Kyle Lowry

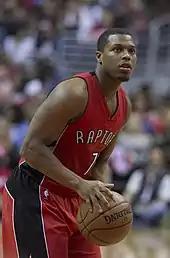
Lowry with the Toronto Raptors in April 2015

The Raptors and Lowry continued their strong play into the next season, and the team once again emerged as a top seed in the Eastern Conference. On November 7, 2014, Lowry became the team's all-time leader for triple-doubles with a 13-point, 10 assist, and 11 rebound performance in a win against the Washington Wizards. It was Lowry's sixth career triple-double and his fourth as a Raptor, passing Damon Stoudamire, who had the previous franchise record of three. On December 3, he scored a career-high 39 points on 13-of-22 shooting in a win against the Utah Jazz. On January 5, 2015, Lowry was named the Eastern Conference Player of the Month for December 2014, making him only the second Raptor, after Chris Bosh, to receive this recognition. Lowry averaged 22.3 points, 8.9 assists, and 4.2 rebounds during the month, winning Player of the Week during the first week and helping lead the Raptors to an 11–4 record. On January 22, 2015, Lowry became a first-time All-Star when he was announced as an Eastern Conference starter in the 2015 NBA All-Star Game. He became only the third Raptor to be voted in as a starter, after Vince Carter and Bosh. On February 5, 2015, the NBA announced that Lowry would also participate in the 2015 NBA All-Star Weekend Skills Challenge as part of the NBA All-Star Weekend. Lowry finished the All-Star game with 10 points, a team-high eight assists, three rebounds and four steals in a loss to the West, completing his first in-game dunk since 2009.